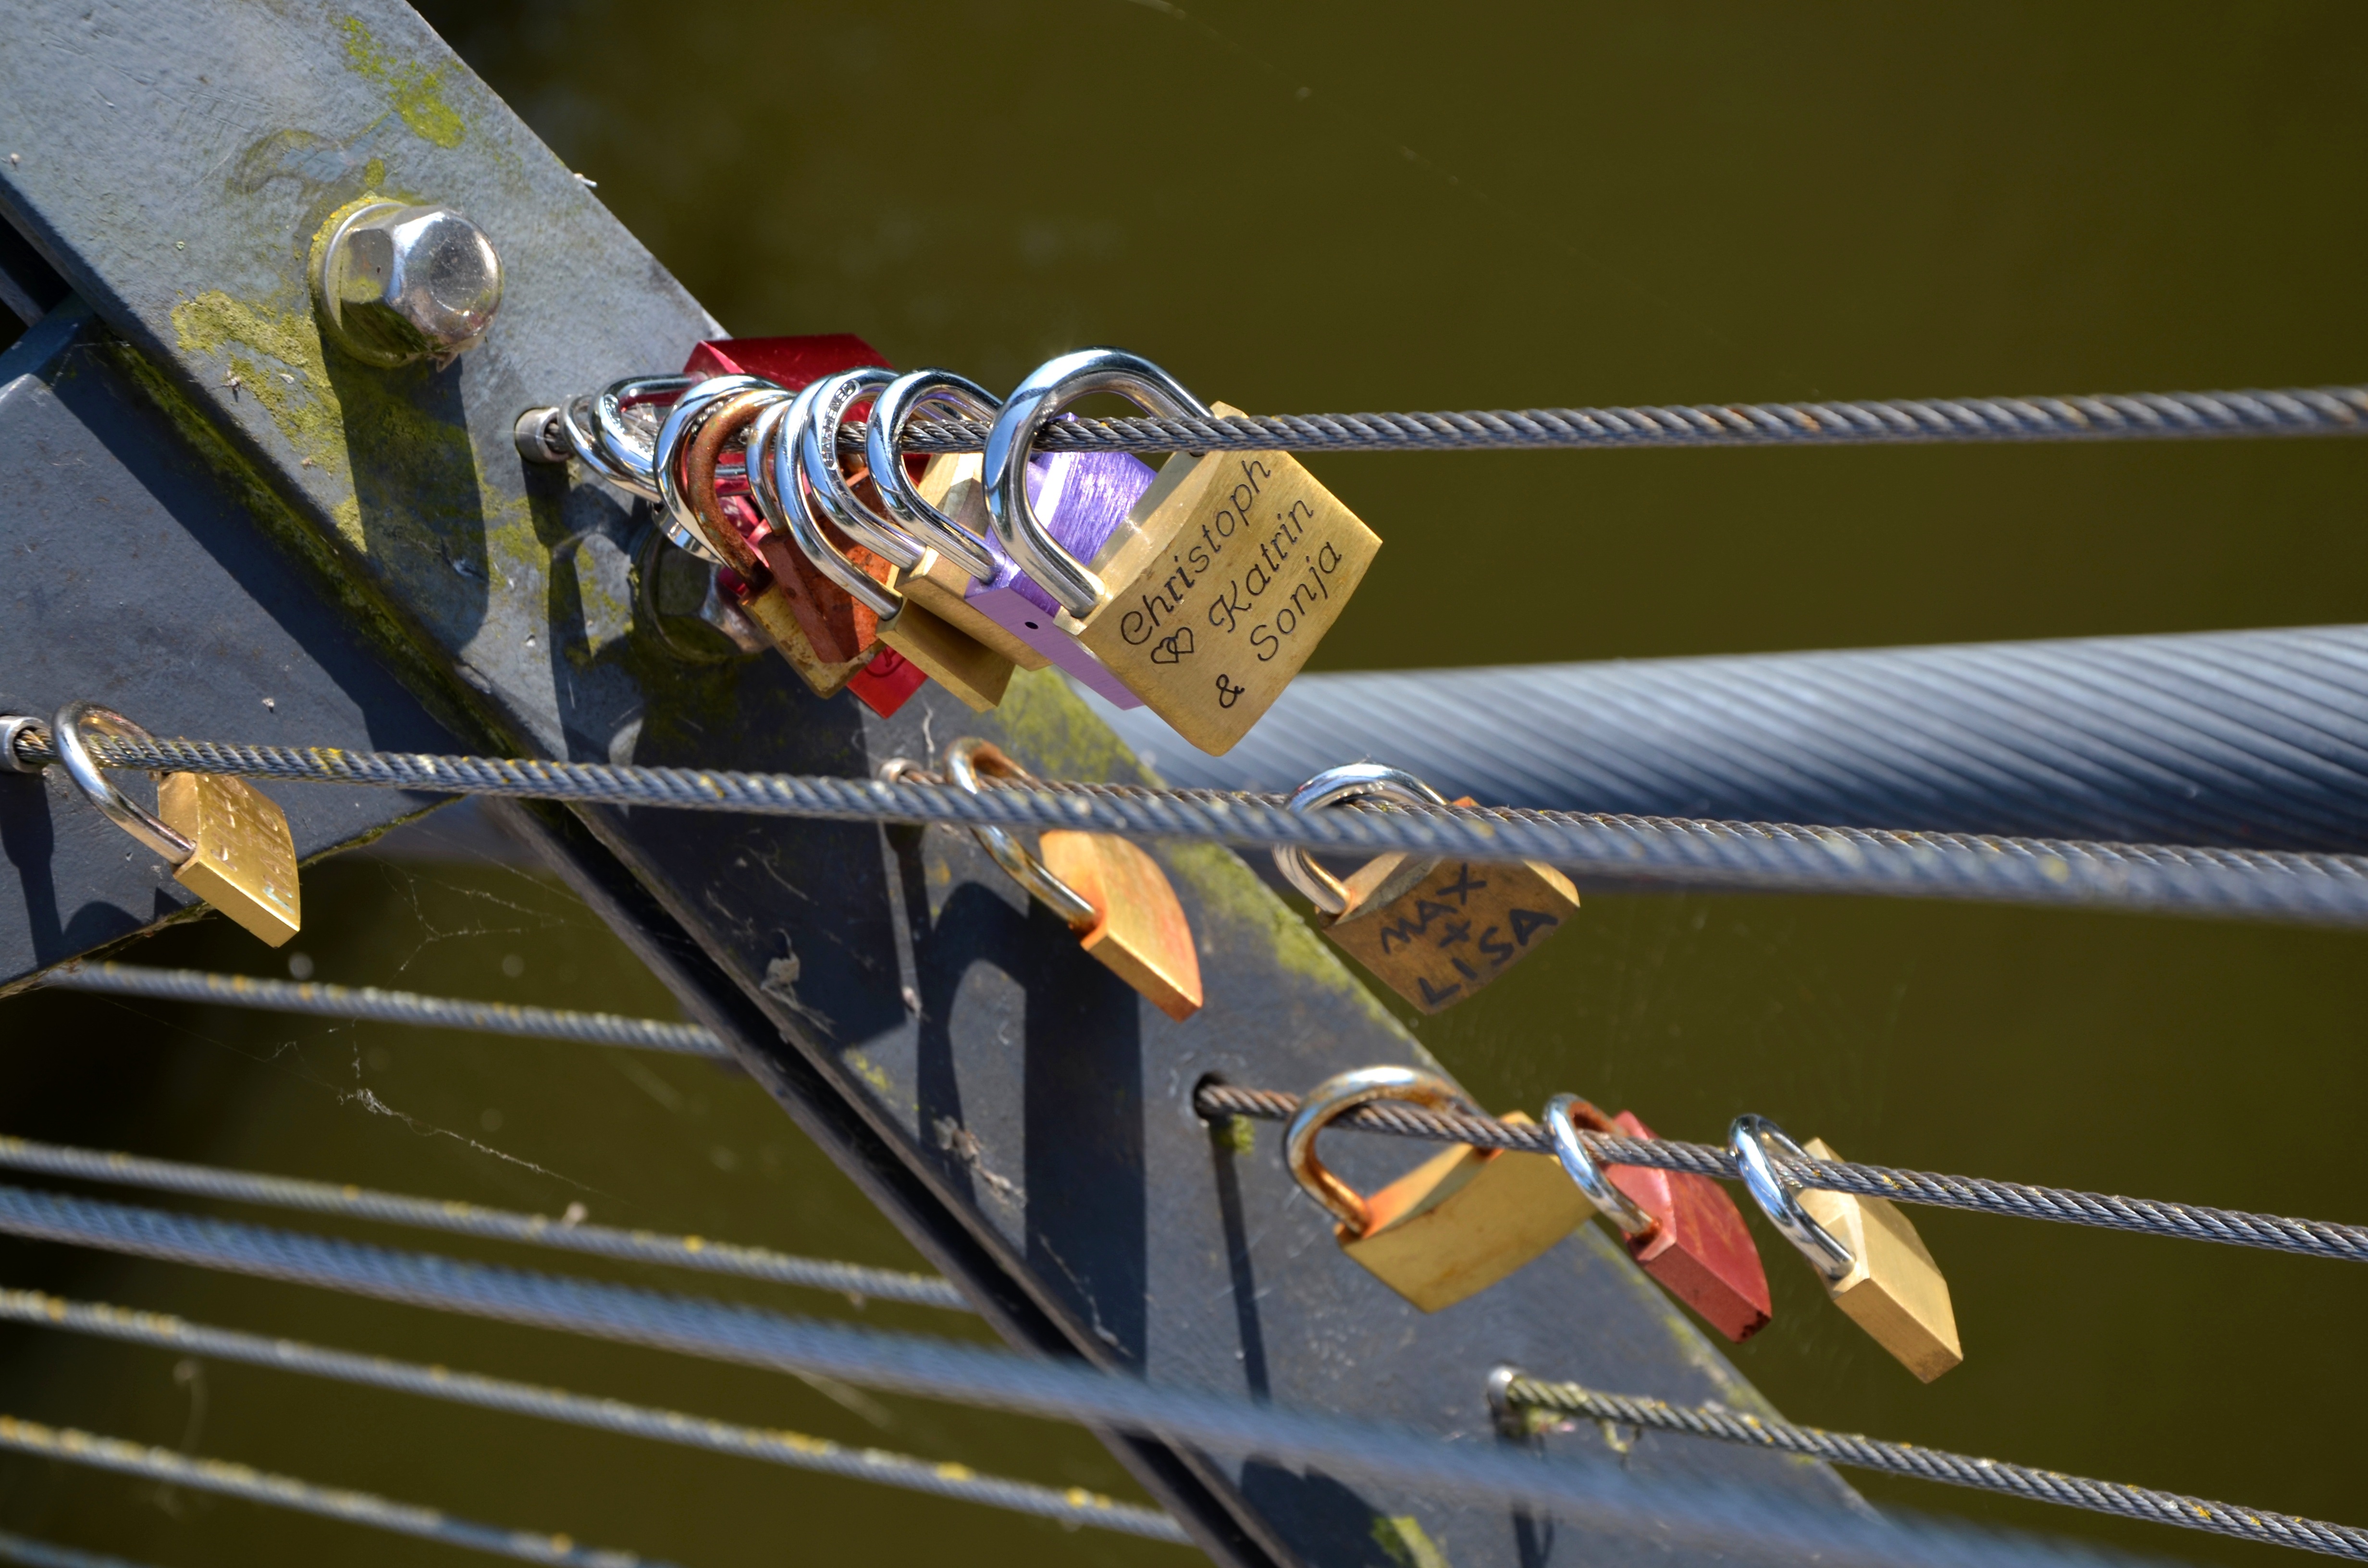
wing, bridge, jumping, love, vehicle, symbol, metal, castle, friendship, extreme sport, padlock, sports, eternity, marry, love symbol, loyalty, promise, eternal love, physical exercise, atmosphere of earth, friendship locks